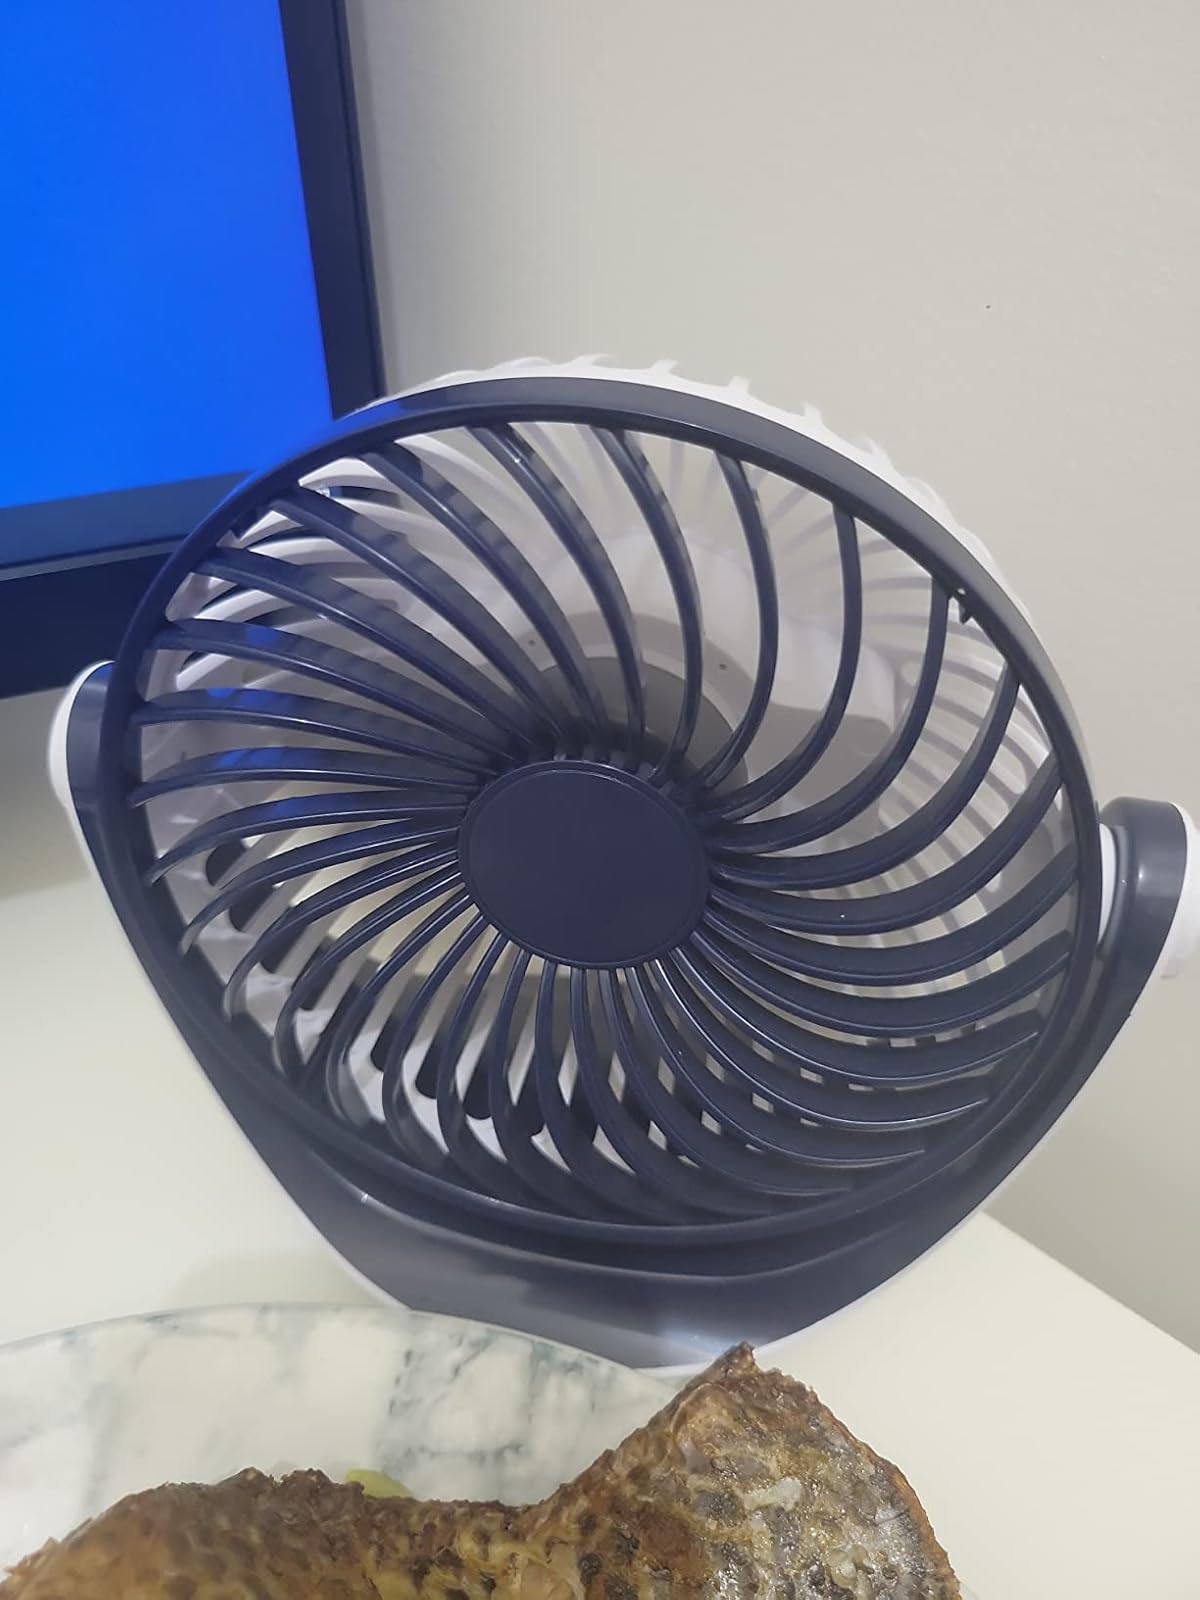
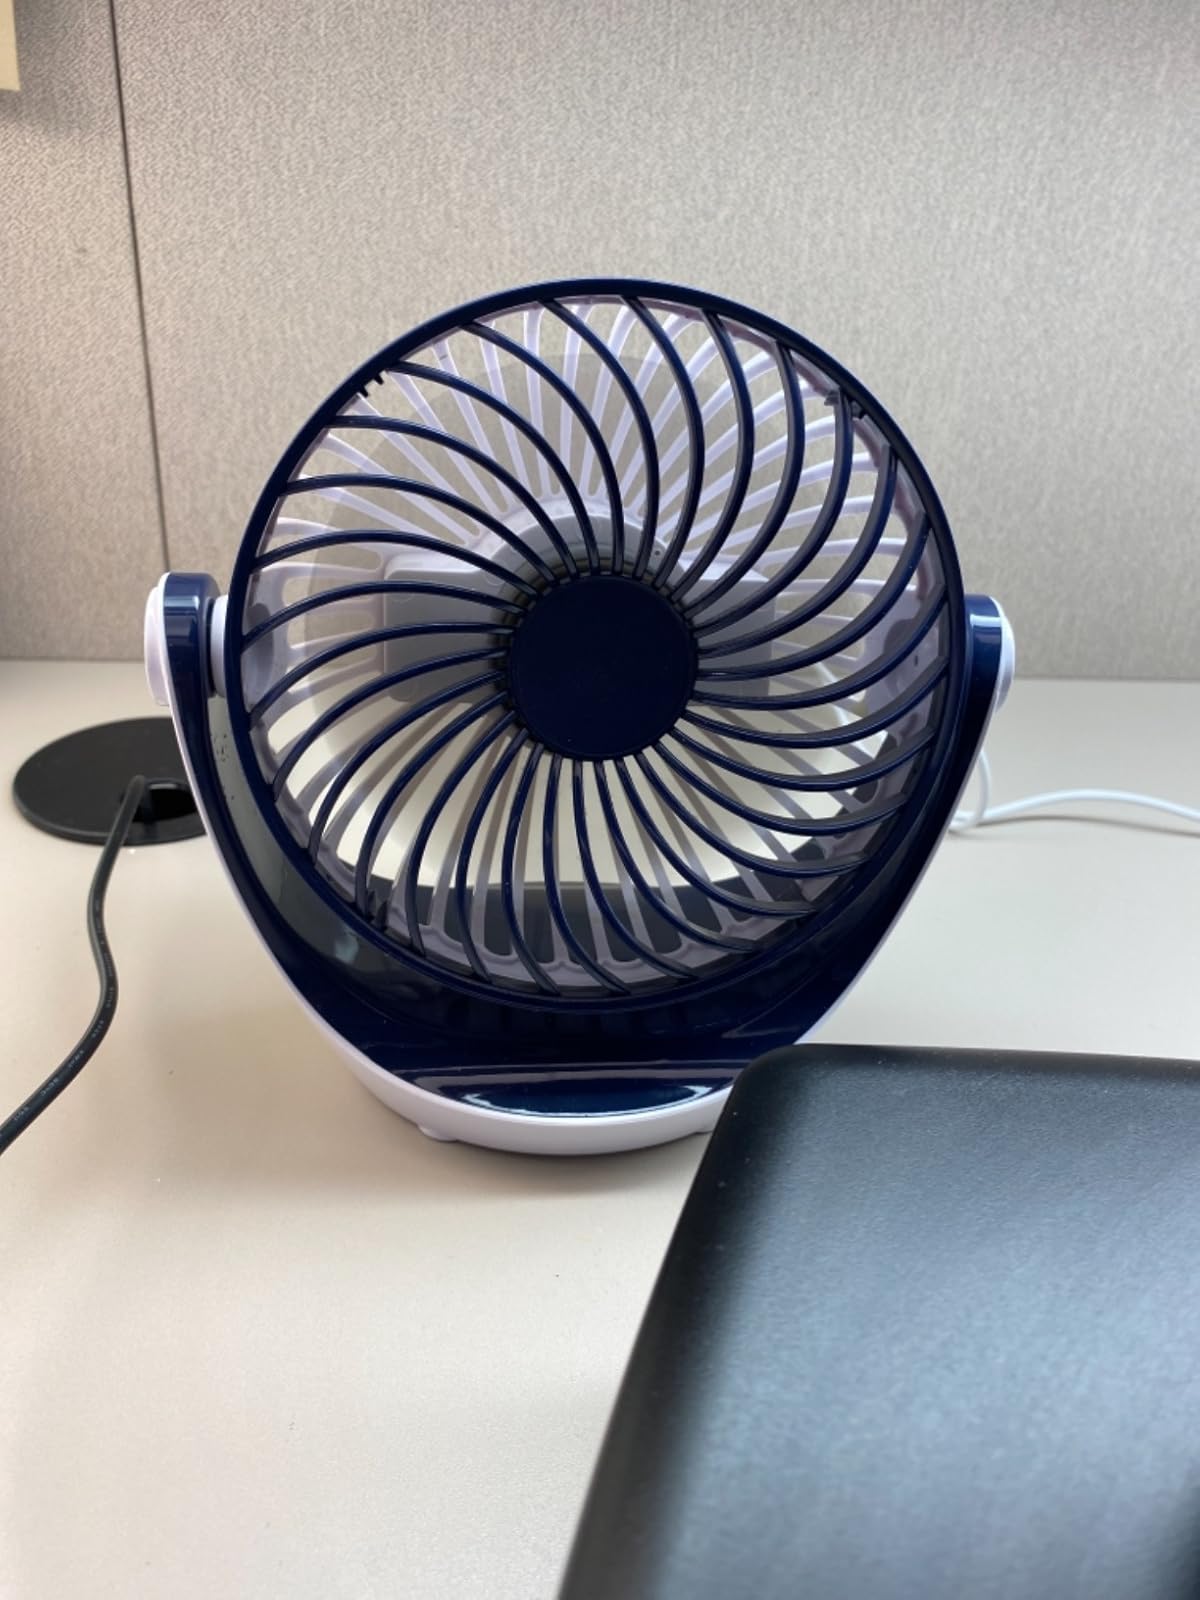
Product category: fan
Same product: yes